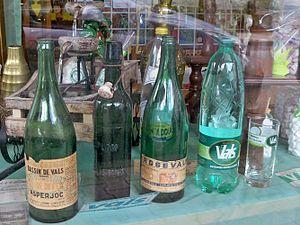
anciennes bouteilles d'eau de µVals
Vals est une marque d'eau minérale gazeuse dont la source est située à Vals-les-Bains en Ardèche, à 7 kilomètres d'Aubenas.